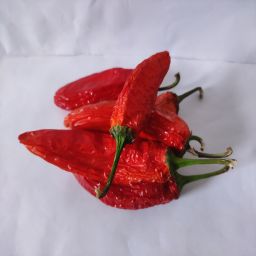
Crop: New Mexico Green Chile
Quality: Dried